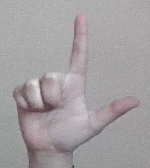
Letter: laam